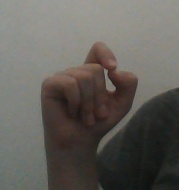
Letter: fa